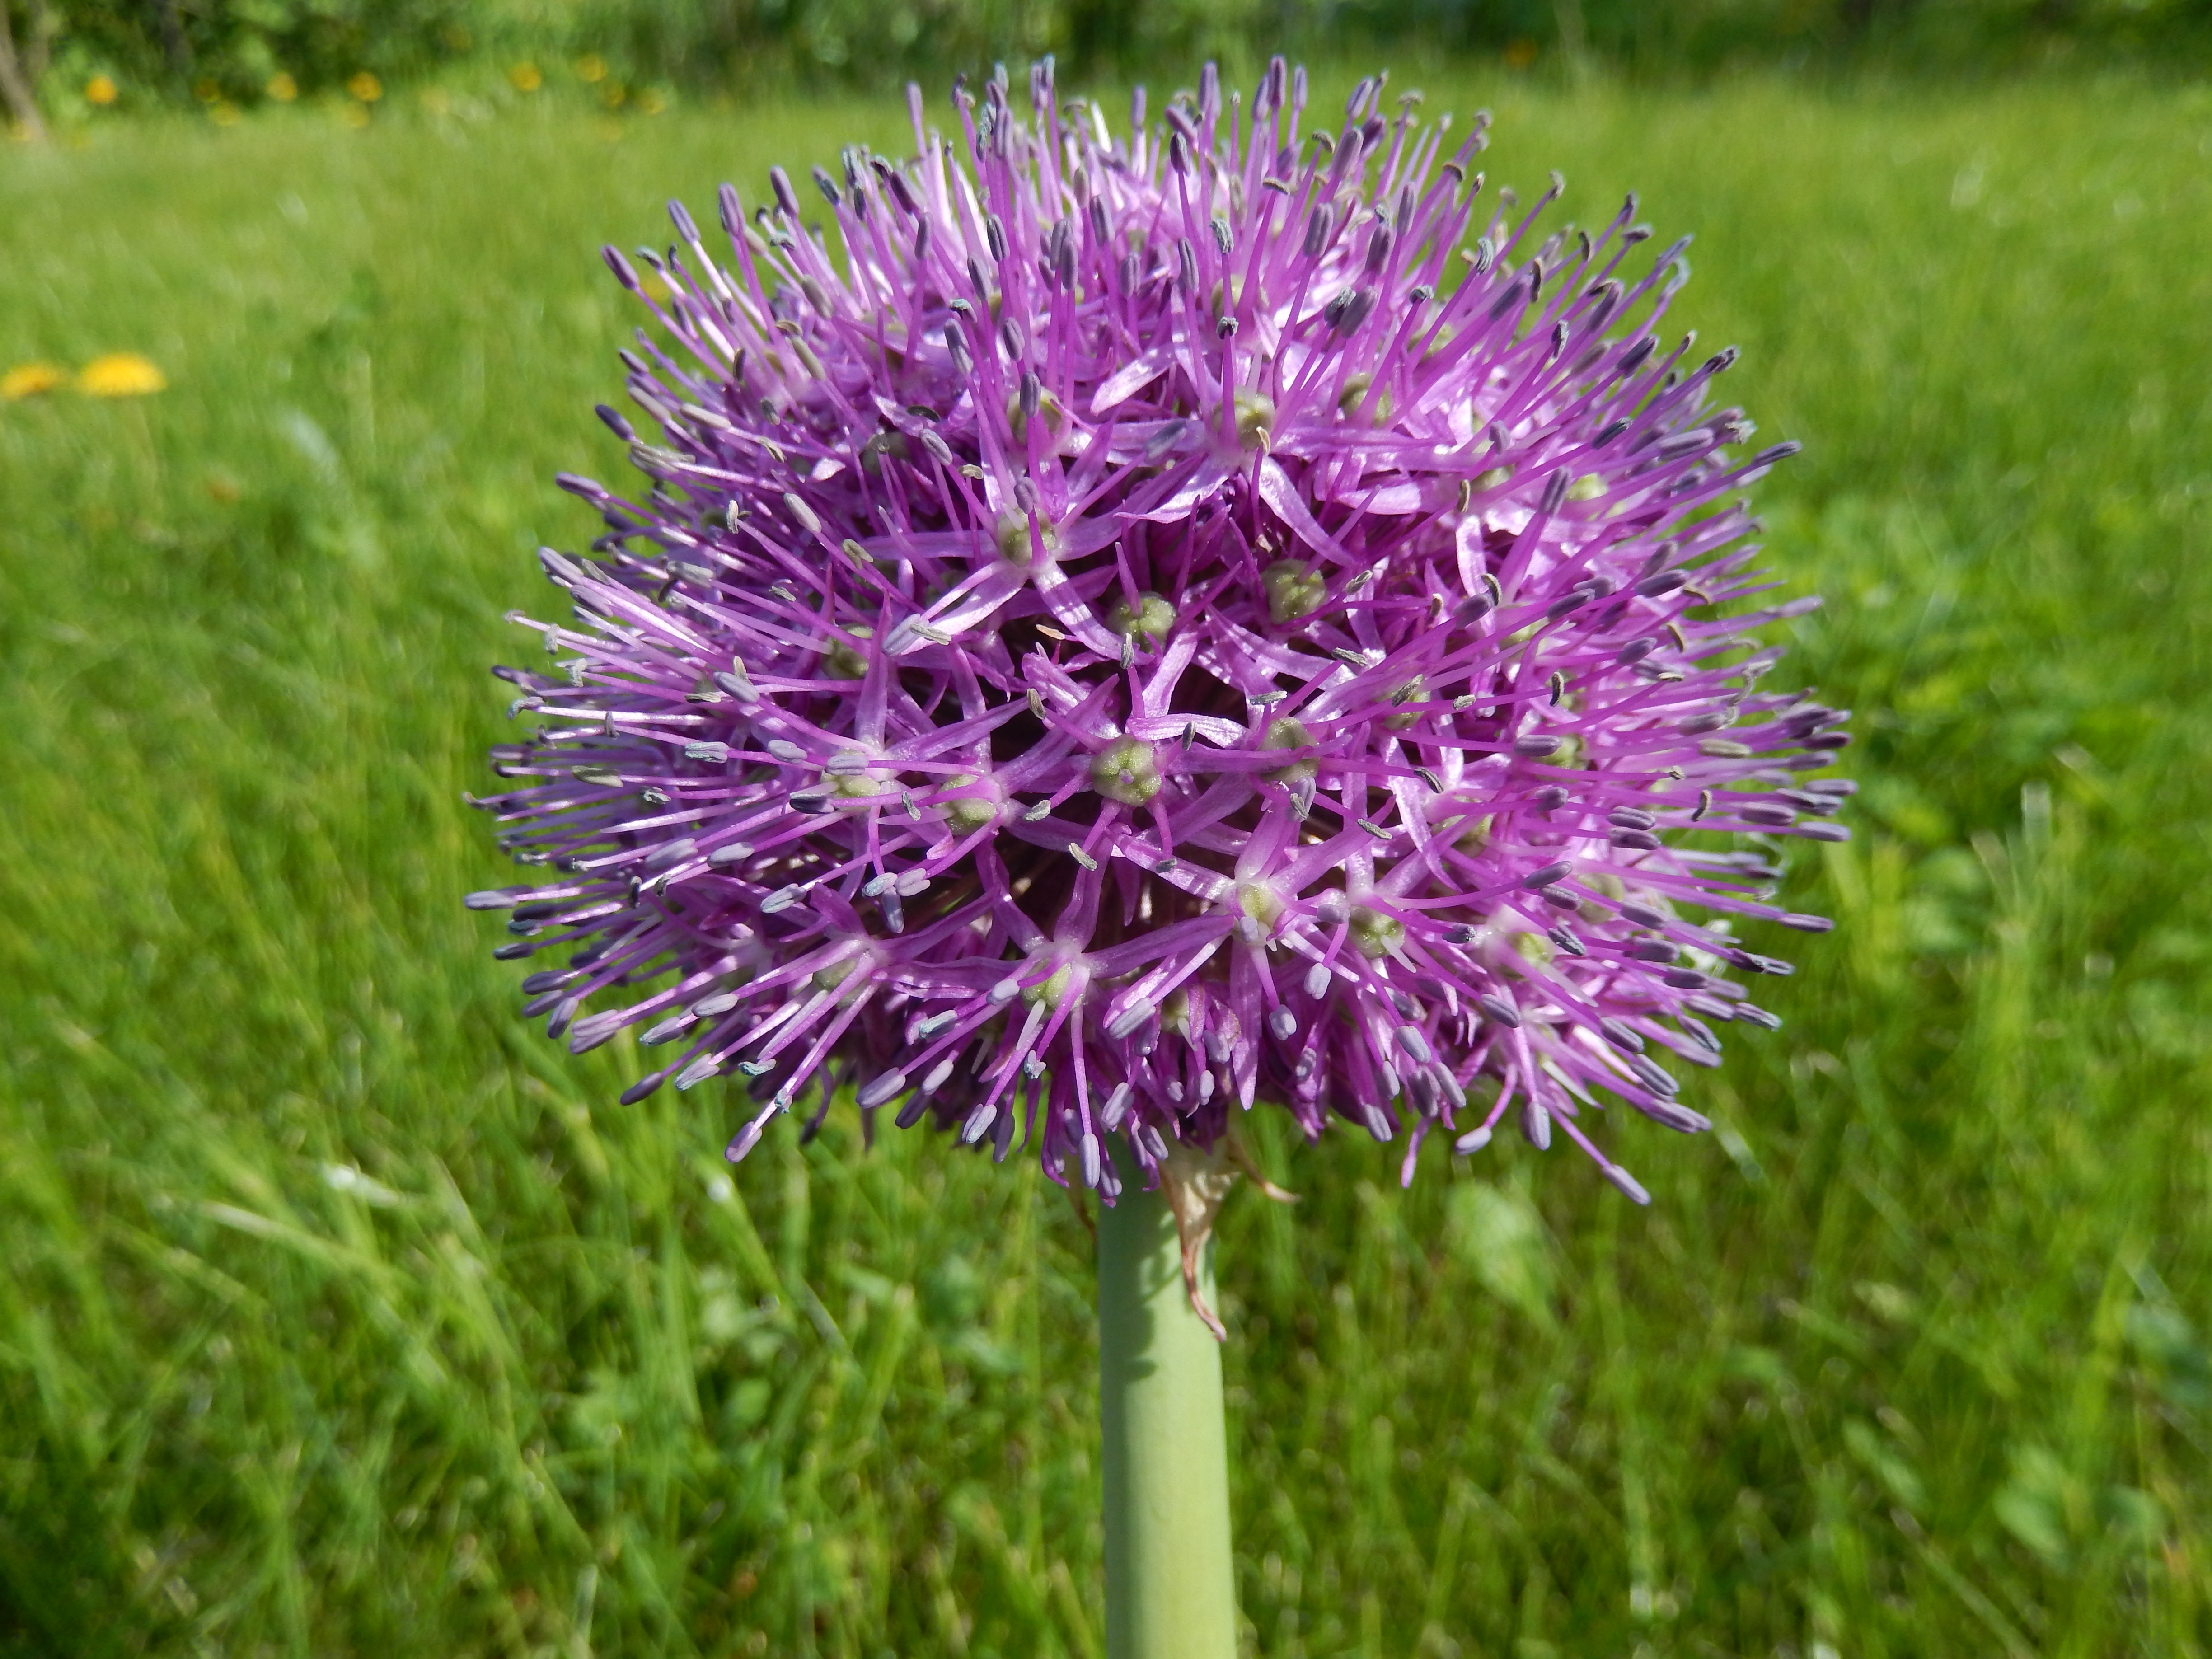
grass, plant, meadow, prairie, flower, summer, herb, produce, vegetable, botany, flora, wildflower, thistle, lilac, chives, flowering plant, daisy family, wild leek, silybum, land plant, onion genus, jasione montana